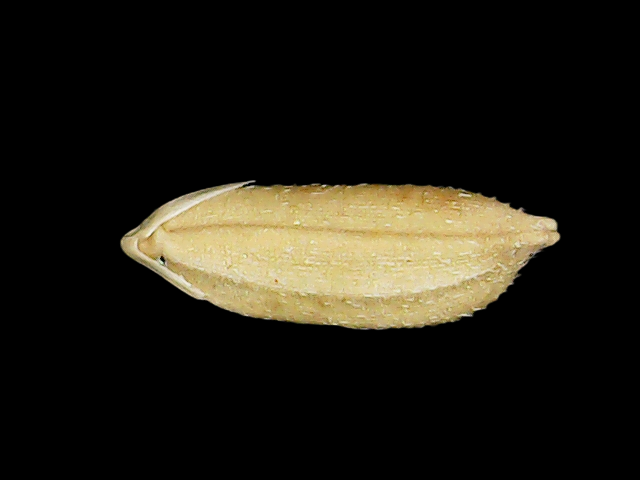
Rice variety: Bd51